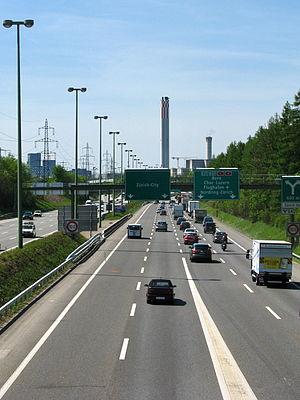
L'Autoroute A1 est une autoroute suisse, axe routier est-ouest du pays. Cette autoroute, qui va de la frontière française jusqu'à la frontière autrichienne, relie les principales régions culturelles ainsi que les principaux pôles économiques du pays en passant par les villes de Genève, Lausanne, Berne, Aarau, Zurich, Winterthour et Saint-Gall. Plus longue autoroute du réseau suisse, elle suit pour l'essentiel l'itinéraire de la route principale 1.